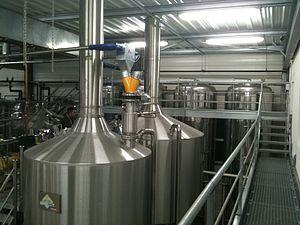
station de brassage Mélusine
Mélusine est la marque et l'enseigne commerciale d'une brasserie française implantée depuis 2000 dans la commune de Chambretaud, dans la Vendée.